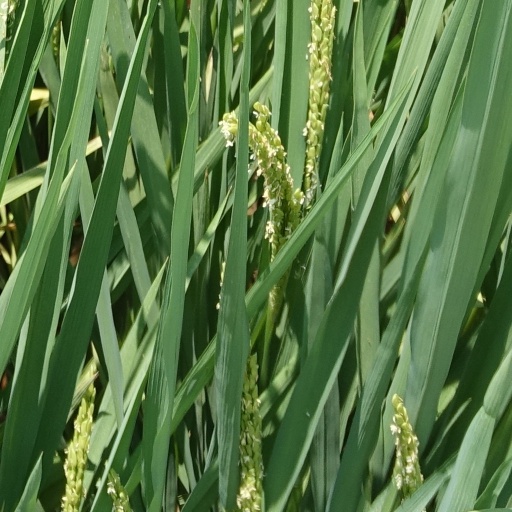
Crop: rice